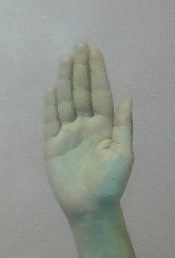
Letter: seen